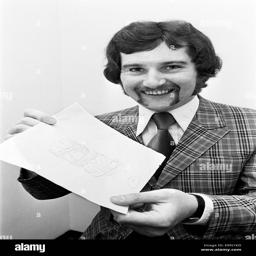
the new badge which was designed by person .